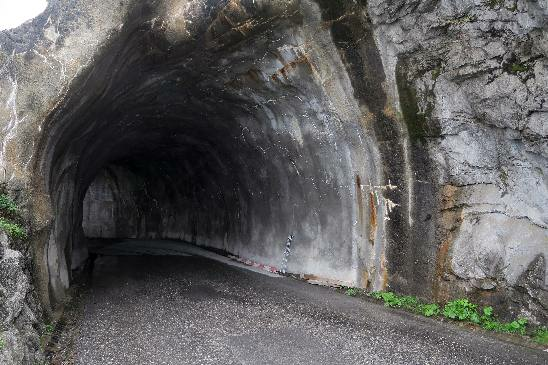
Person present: No